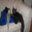
Label: cat